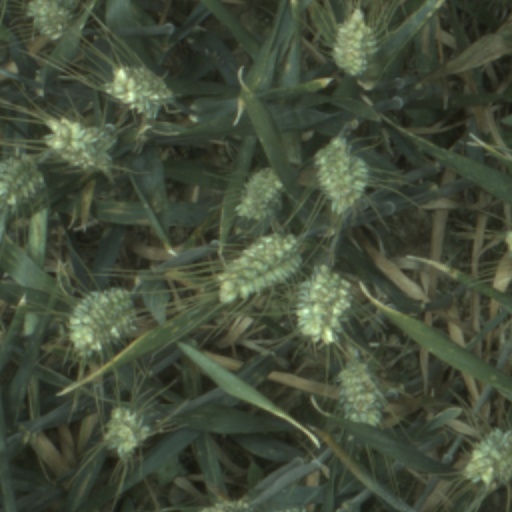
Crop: wheat